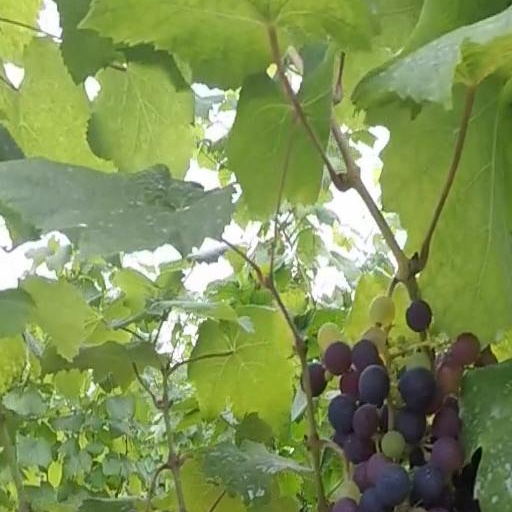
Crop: grape